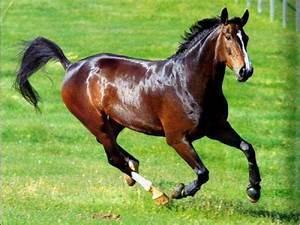
horse